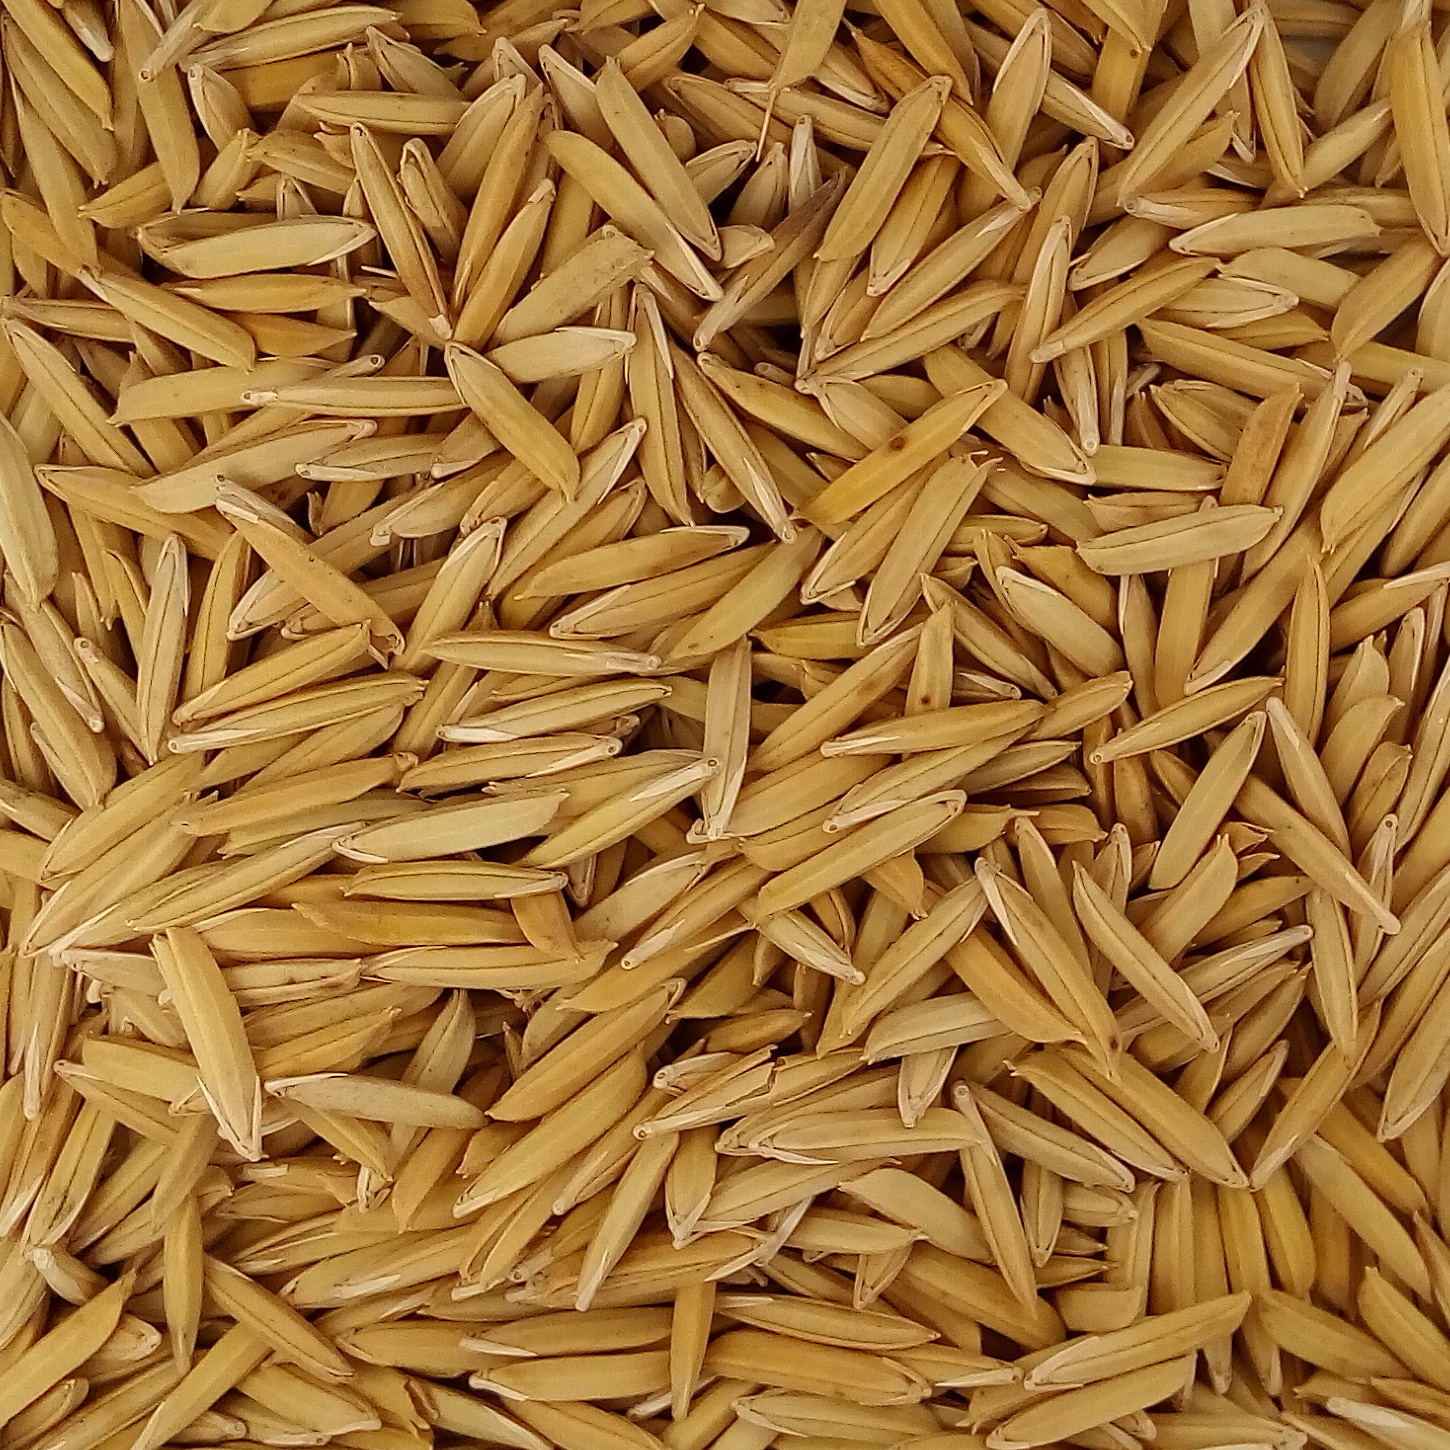
Rice seed variety: 1718